Broken Flowers

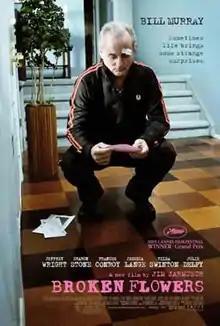
Theatrical release poster

Broken Flowers is a 2005 French-American comedy-drama film written and directed by Jim Jarmusch and produced by Jon Kilik and Stacey Smith. The film focuses on an aging "Don Juan" who embarks on a cross-country journey to track down four of his former lovers after receiving an anonymous letter stating that he has a son. The film stars Bill Murray, Jeffrey Wright, Sharon Stone, Frances Conroy, Jessica Lange, Tilda Swinton, Julie Delpy, Mark Webber, Chloë Sevigny, Christopher McDonald, and Alexis Dziena.